Andrzej Koszewski

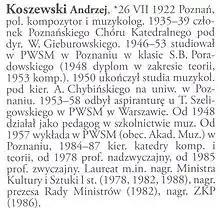
Polskie Wydawnictwo Muzyczne granted permission to use from the Encyklopedia Muzyczna PWM some biographies, including that. The consent applies only to resume.

Andrzej Koszewski (Poznań, 26 July 1922 – 17 February 2015) was a Polish composer, musicologist and teacher. His students included Lidia Zielińska, Krzesimir Dębski and Bettina Skrzypczak.